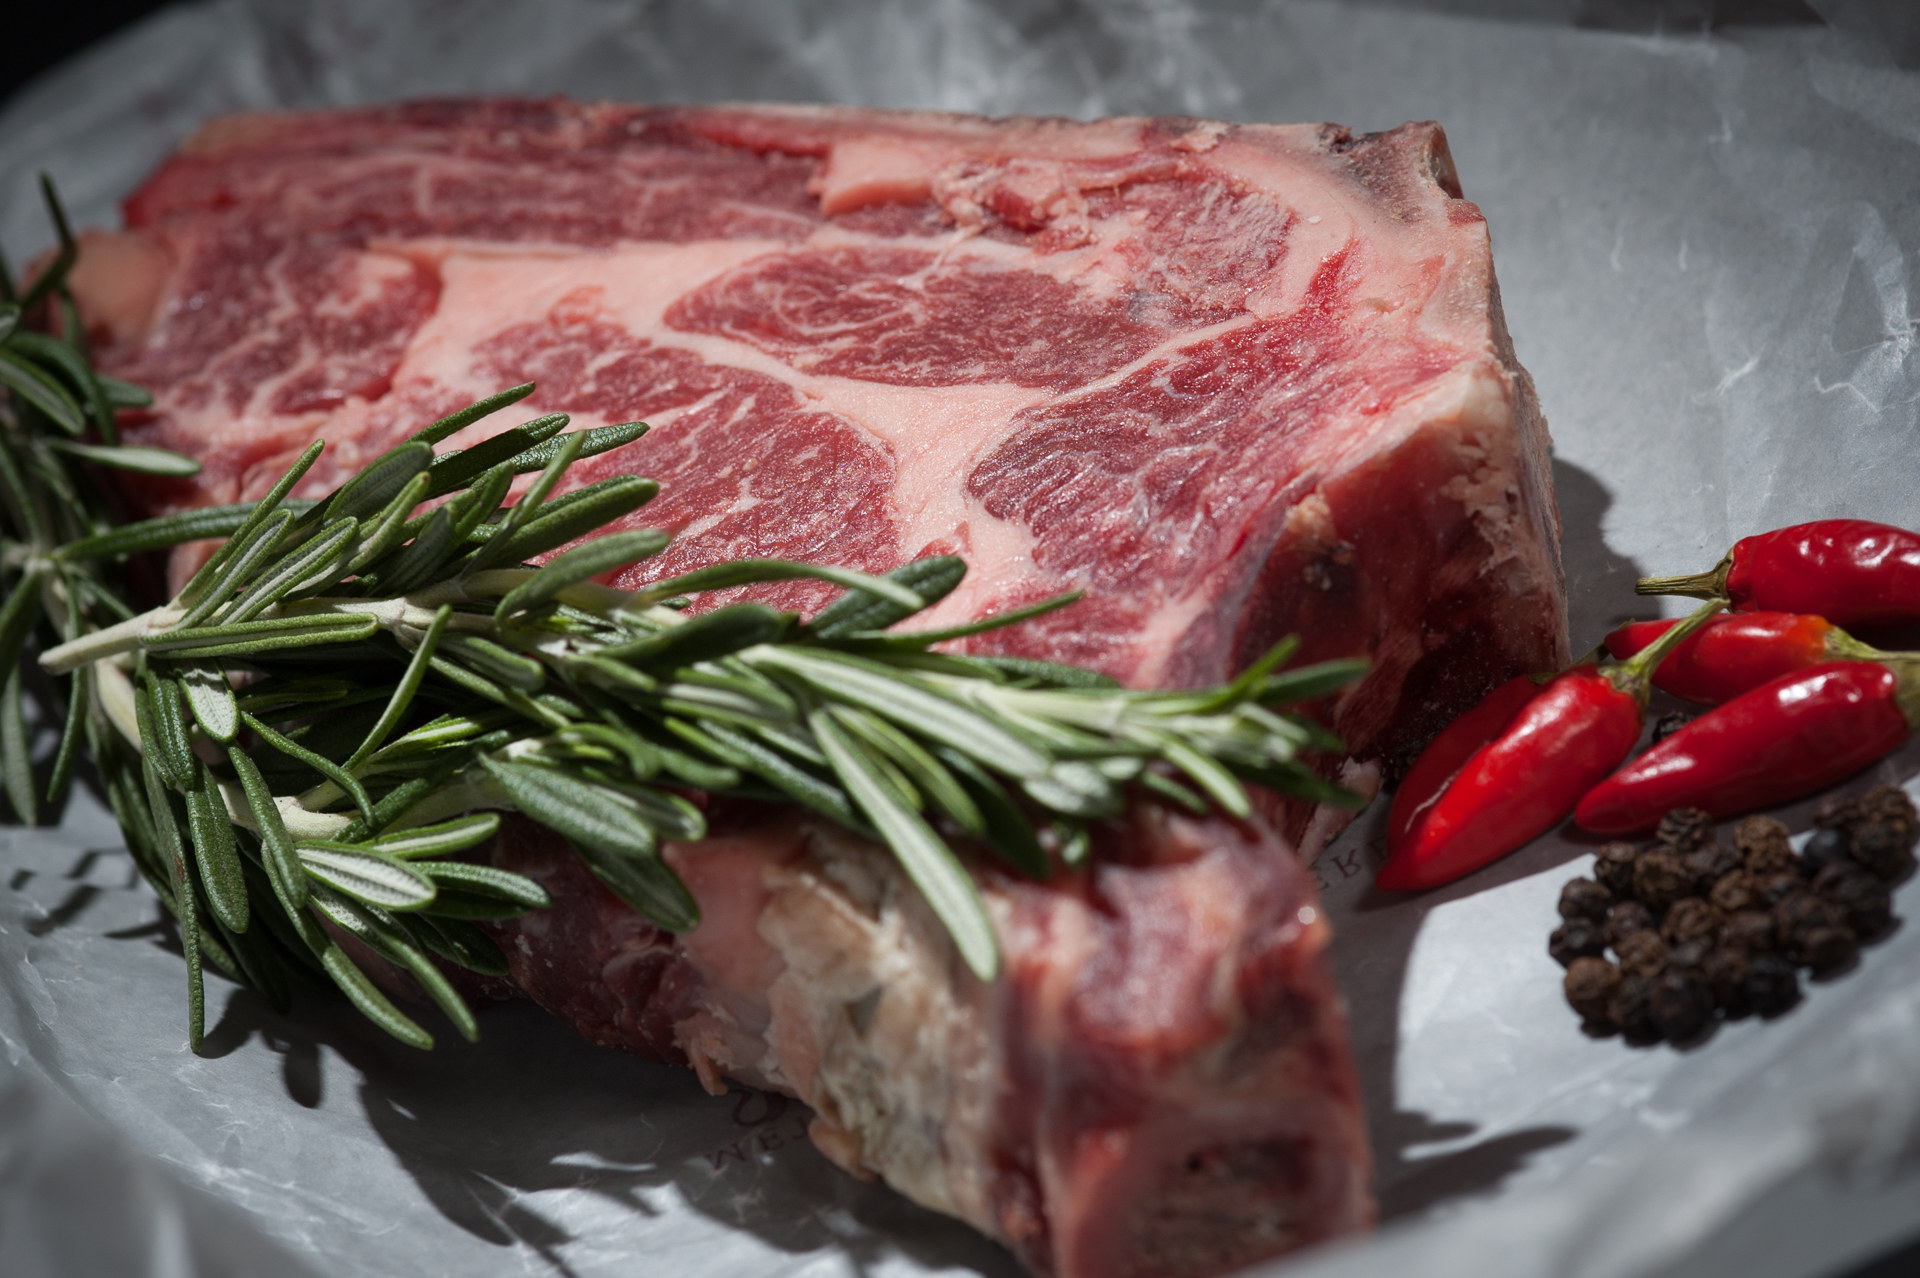
restaurant, dish, food, cooking, gourmet, meat, cuisine, beef, steak, ingredients, venison, red meat, rib eye steak, roast beef, animal source foods, kobe beef, sirloin steak, lamb and mutton